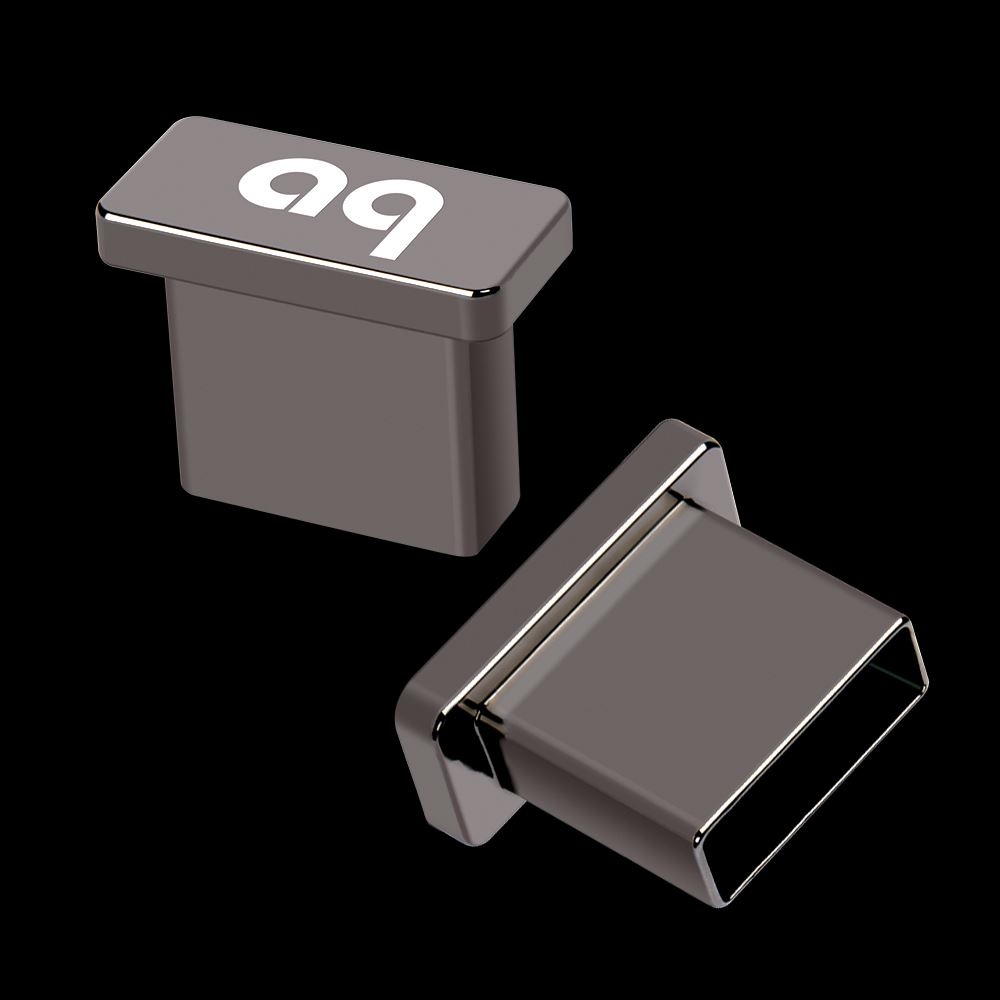
USB Noise-Stopper Caps (Set of 4)
AQ Noise-Stopper Caps fit over unused USB inputs or outputs, preventing RFI and EMI noise from entering the active circuit. Noise-Stopper Caps also protect against dust and corrosion.
Brand: AudioQuest
Category: Electronics > Electronics Accessories > Computer Components > Input Device Accessories